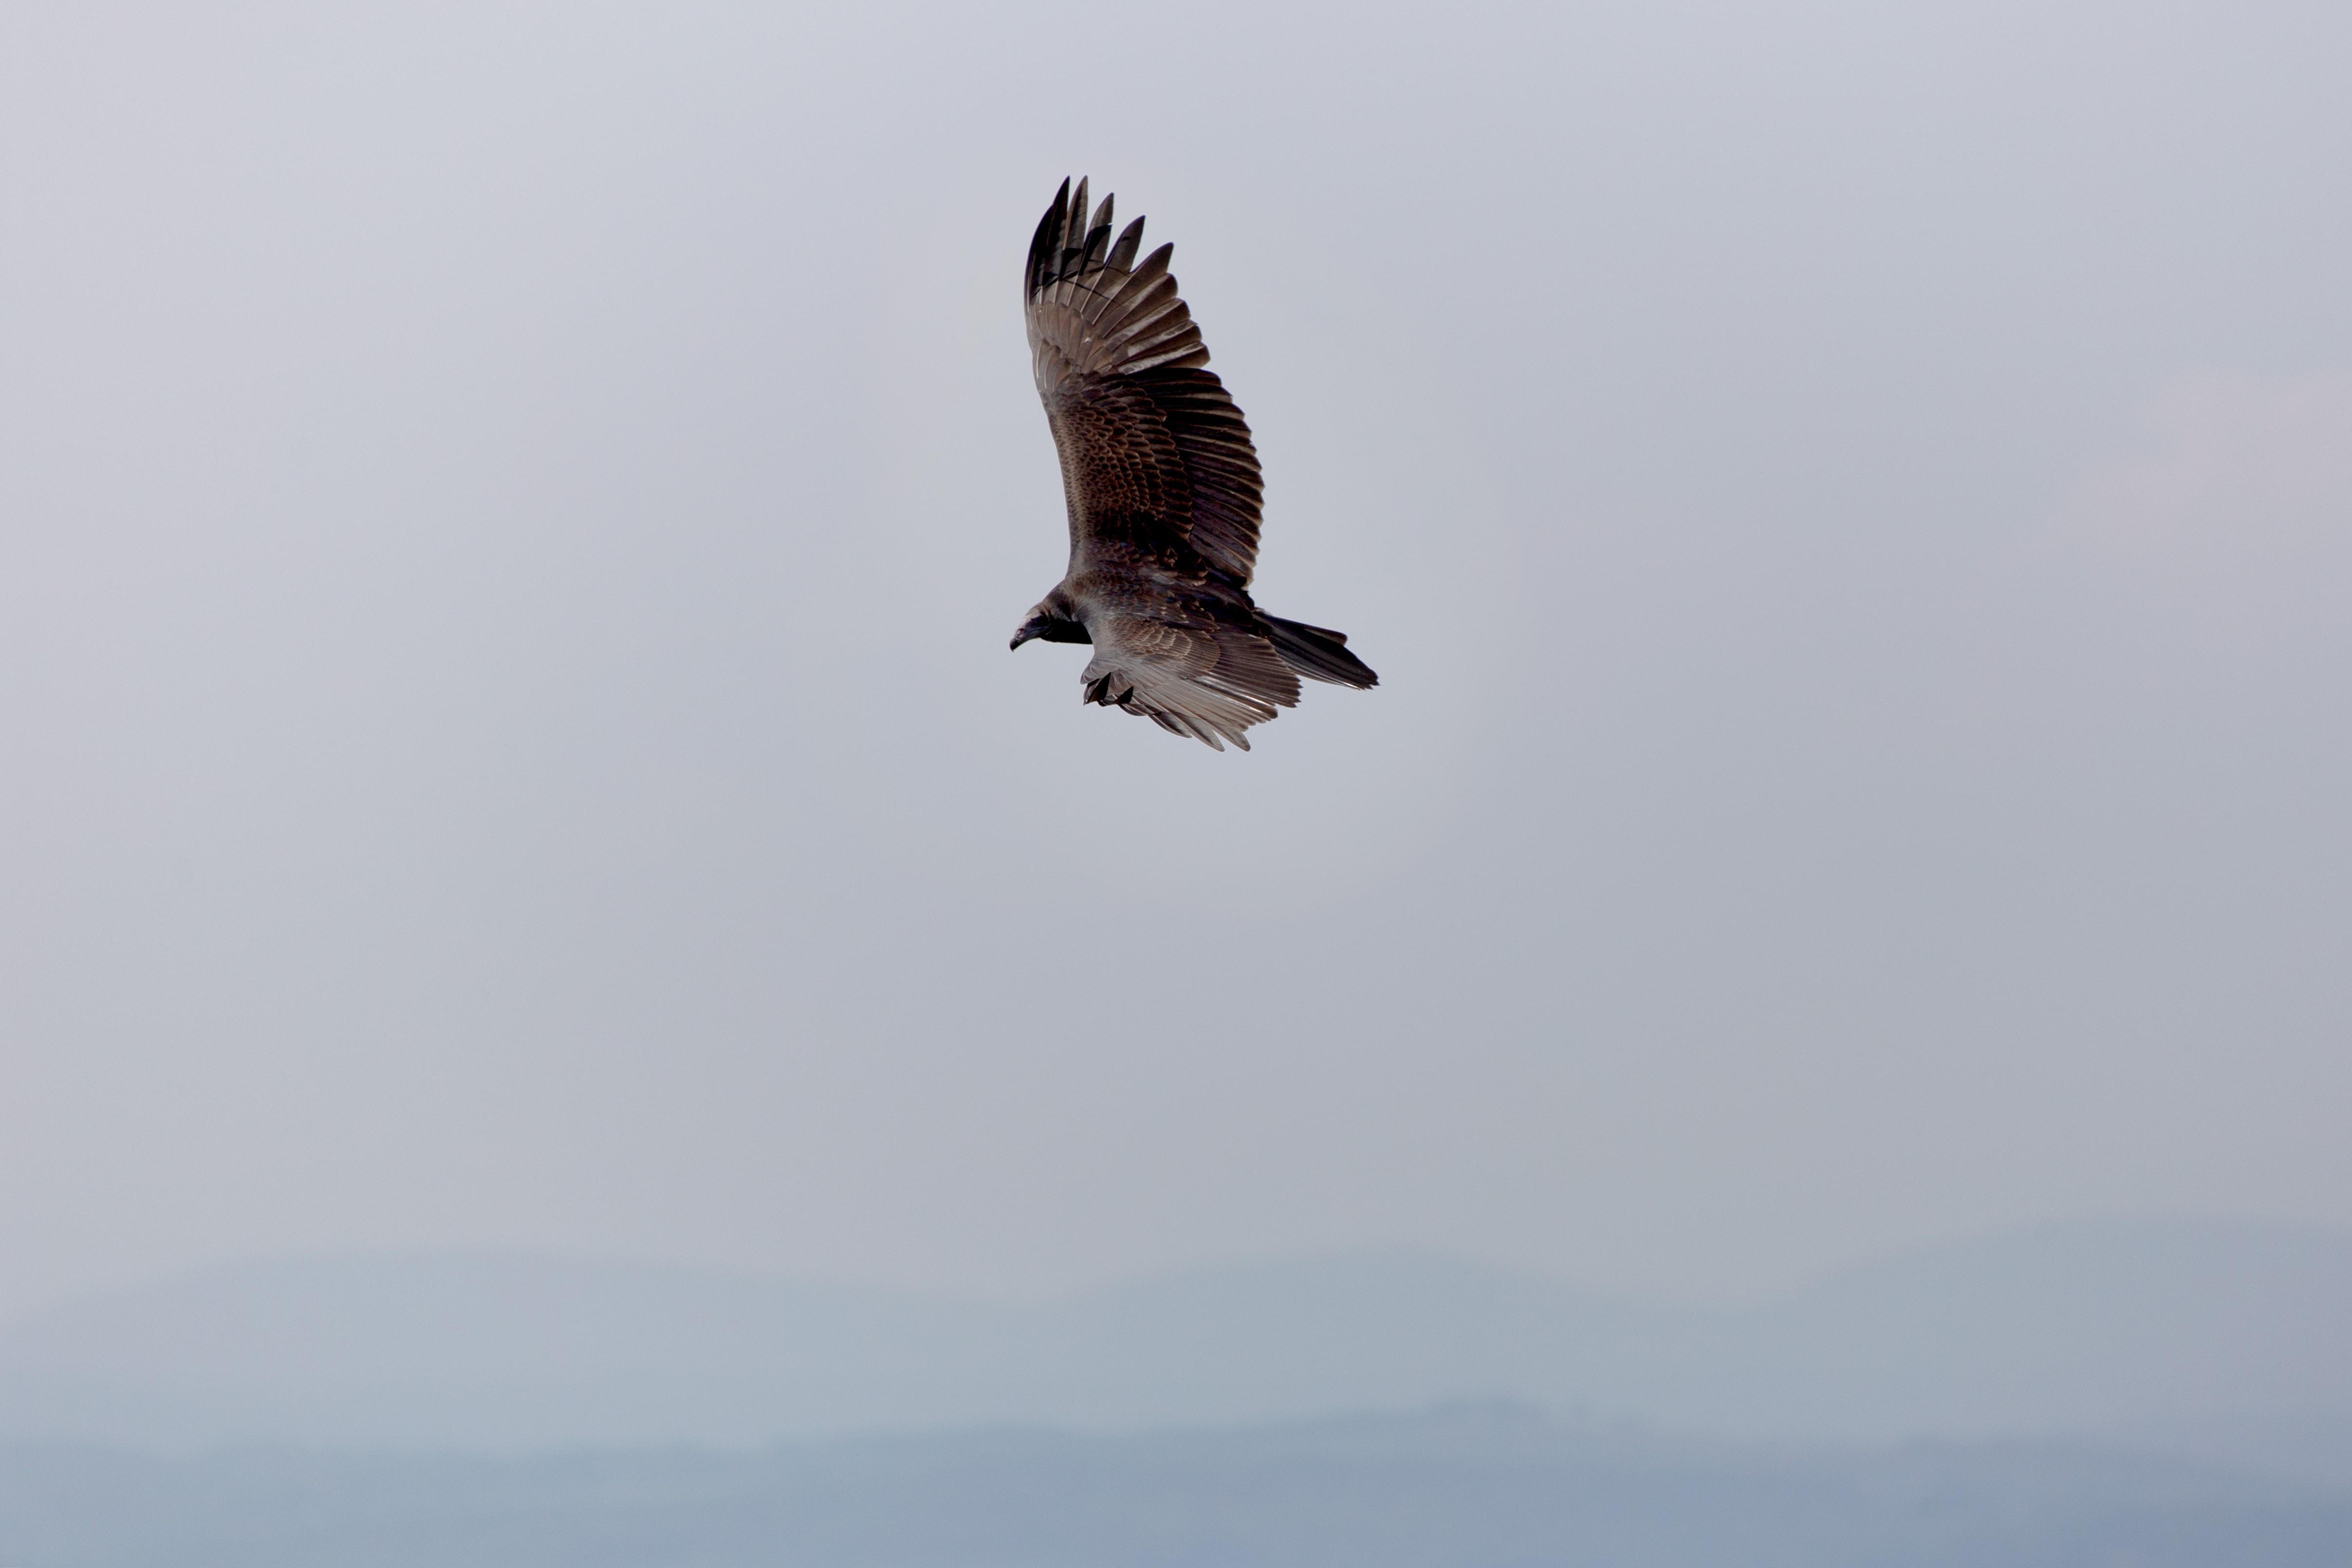
bird, eagle, bird of prey, beak, accipitriformes, buzzard, accipitridae, sky, wing, wildlife, northern harrier, harrier, falconiformes, flight, kite, falcon, osprey, vulture, golden eagle, hawk, feather, seabird